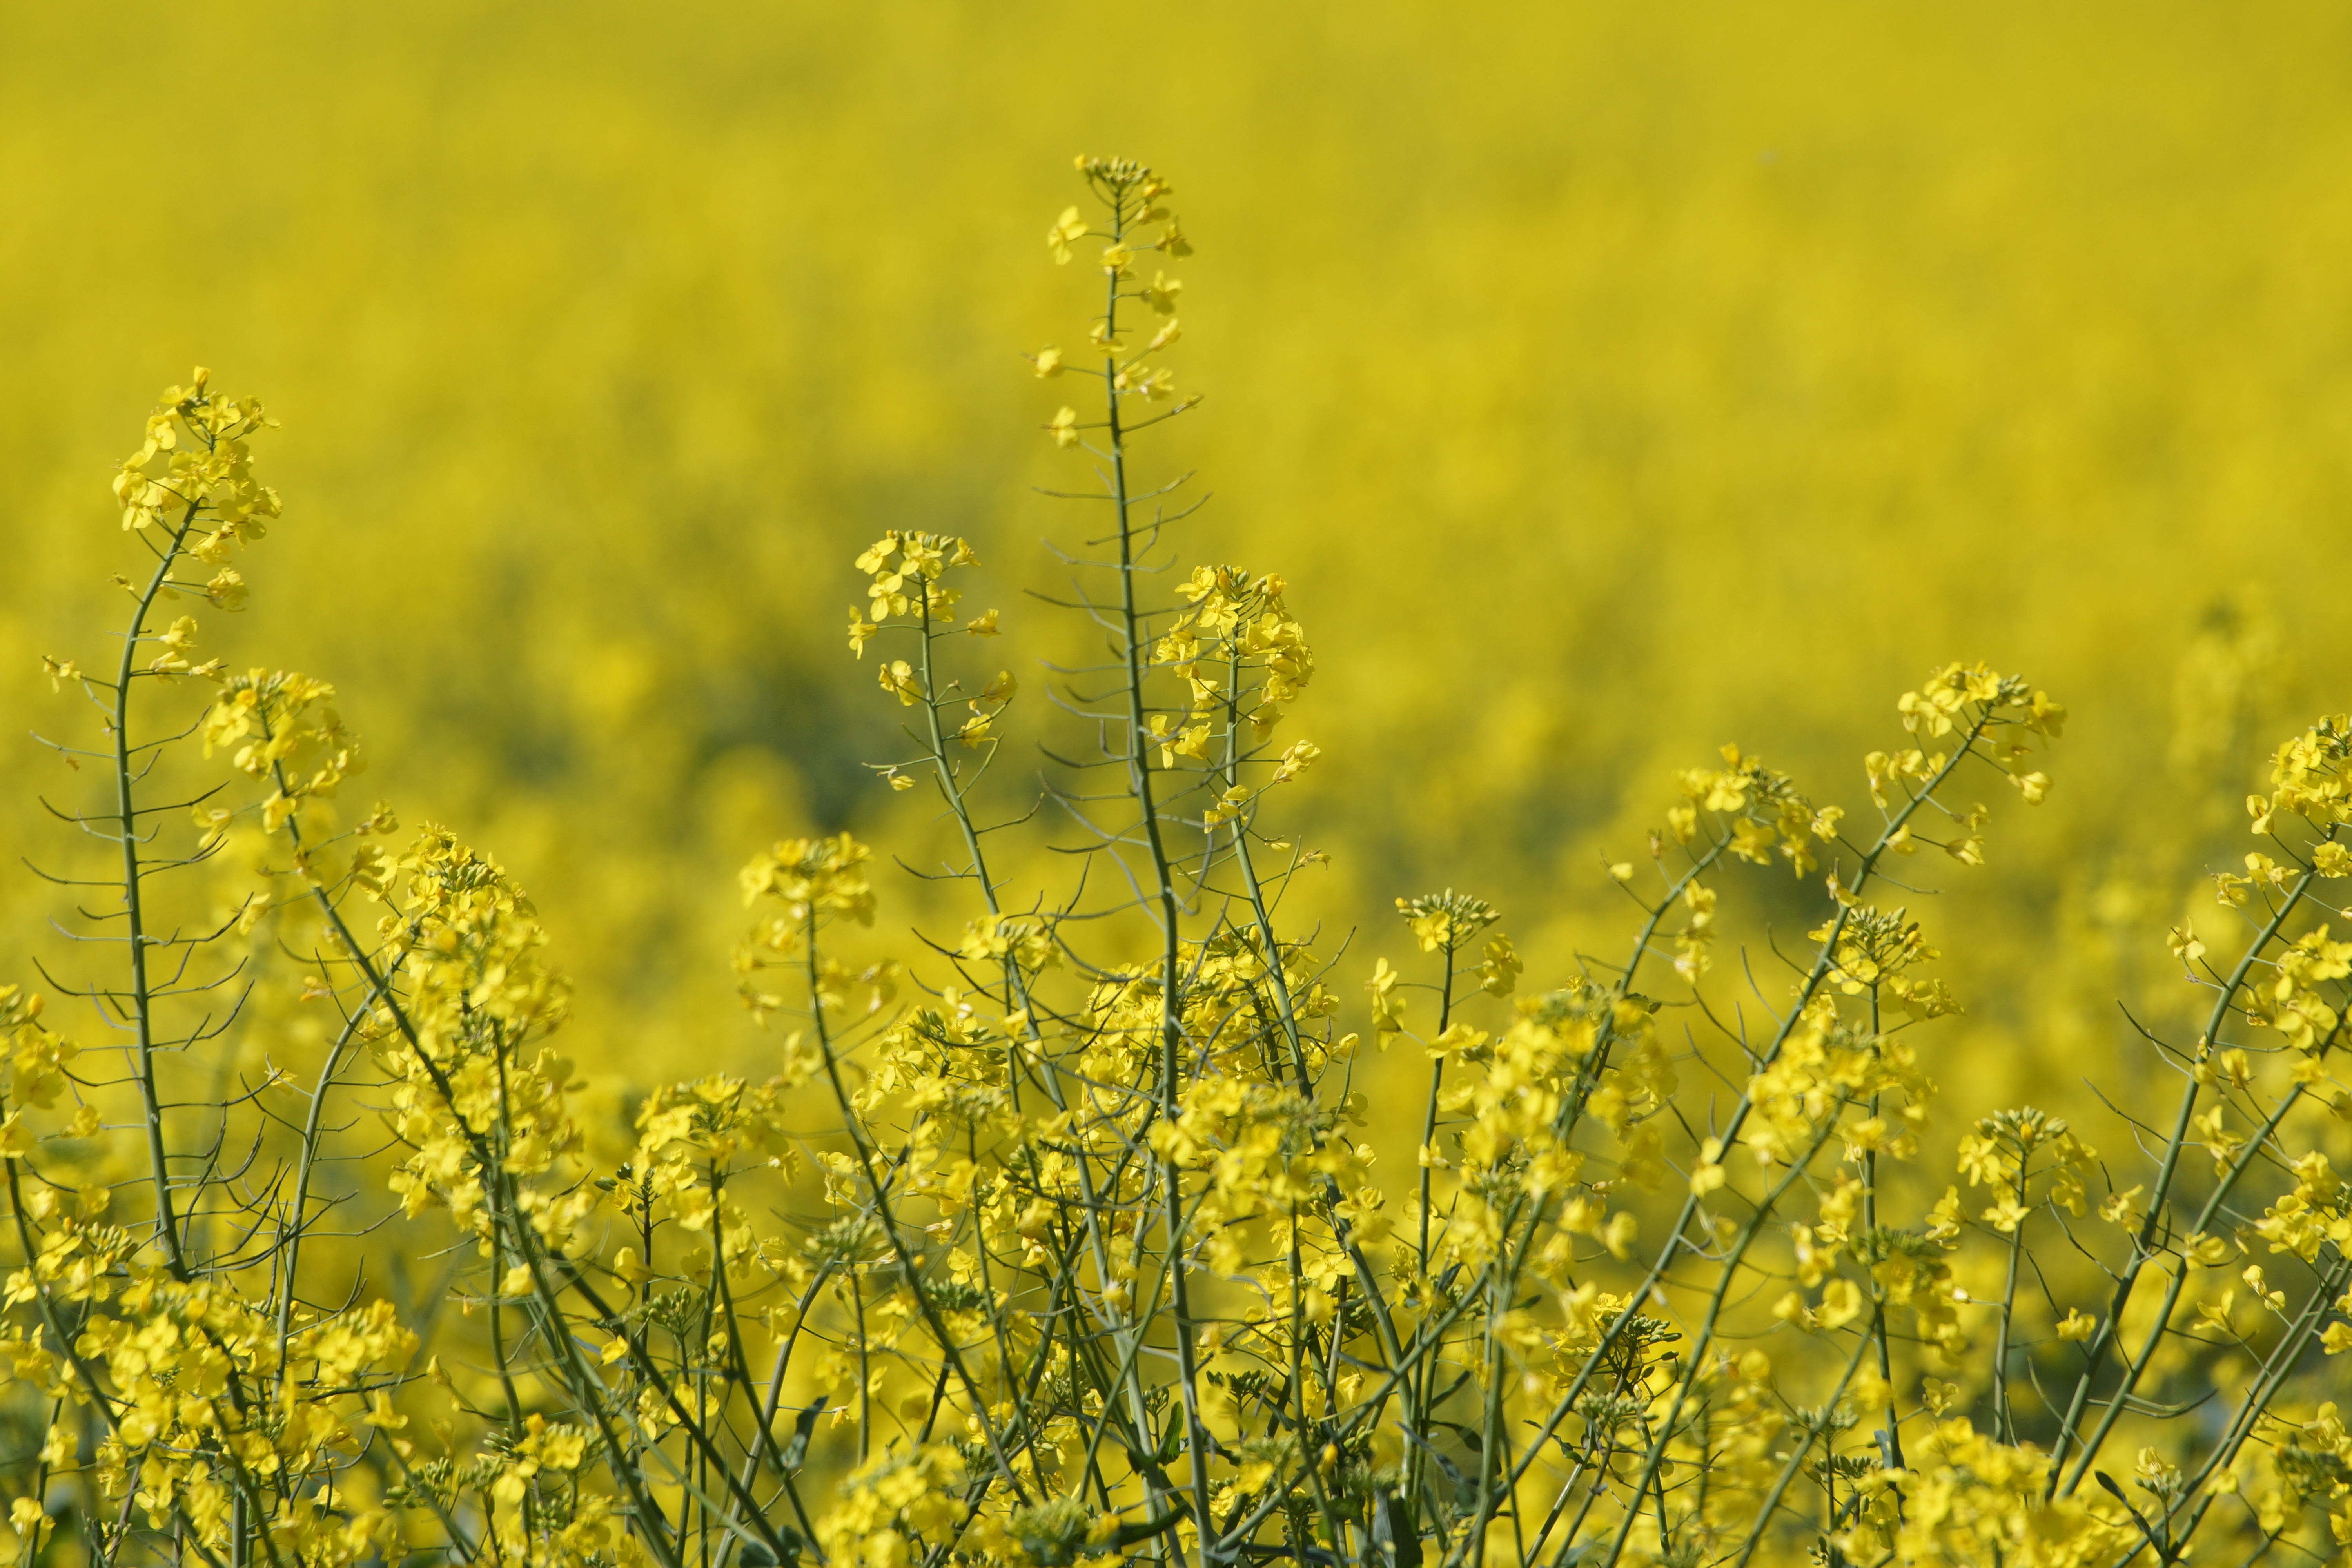
landscape, blossom, plant, field, meadow, wheat, prairie, flower, bloom, summer, food, produce, vegetable, crop, yellow, agriculture, rapeseed, fields, grassland, canola, mustard, brassica, oilseed rape, flowering plant, field of rapeseeds, grass family, land plant, mustard plant, mustard and cabbage family, brassica rapa